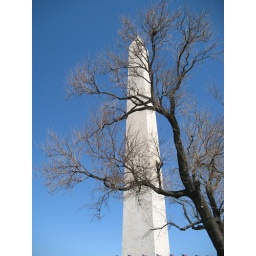
The tree is holding up the monument to make sure it don't tip over when its windy